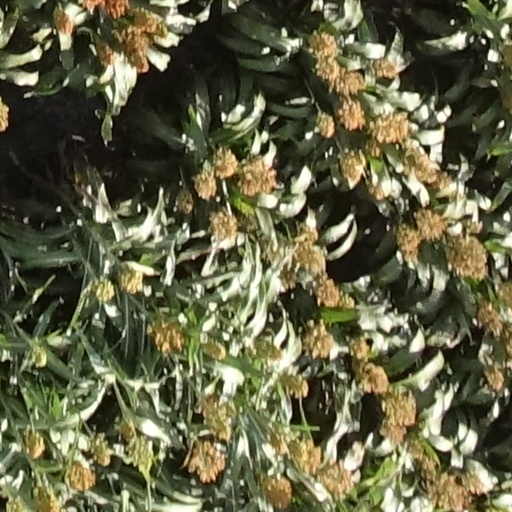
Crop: sorghum